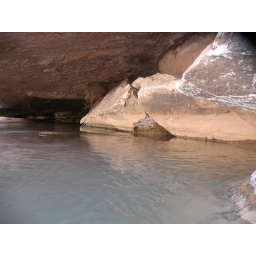
A cool pool cut out of the wall by the river